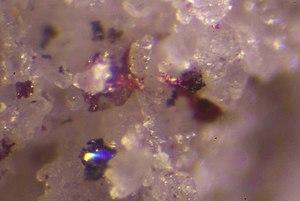
La routhiérite est une espèce minérale rare, composée de sulfure de thallium de formule Tl(Hg, Zn)₂(As, Sb)₂S₆.